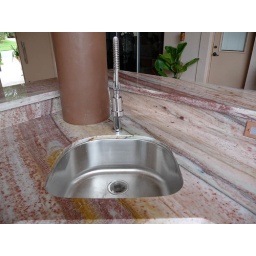
Pink granite counter top with builtin sink in outdoor kitchen in South Florida. Custom built by OutdoorFL.com